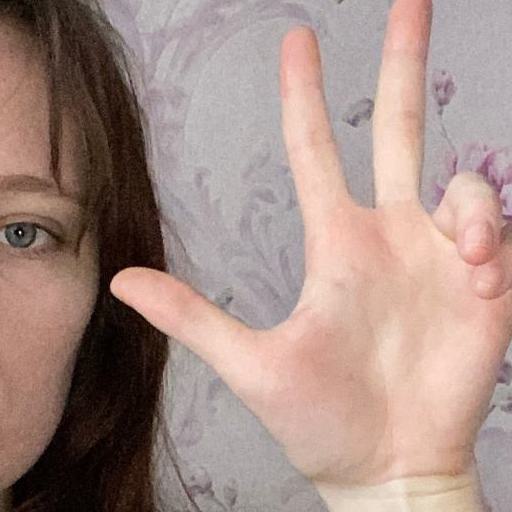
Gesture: three2